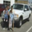
Label: automobile